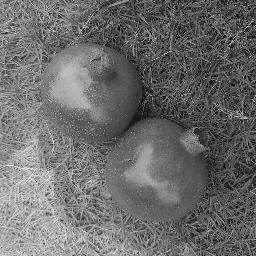
Fruit: Pomegranate
Quality: Good